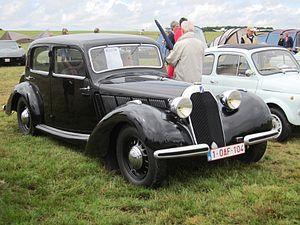
La Talbot « Minor » Type T4 est une automobile de taille moyenne produite par Talbot France entre 1937 et 1940.